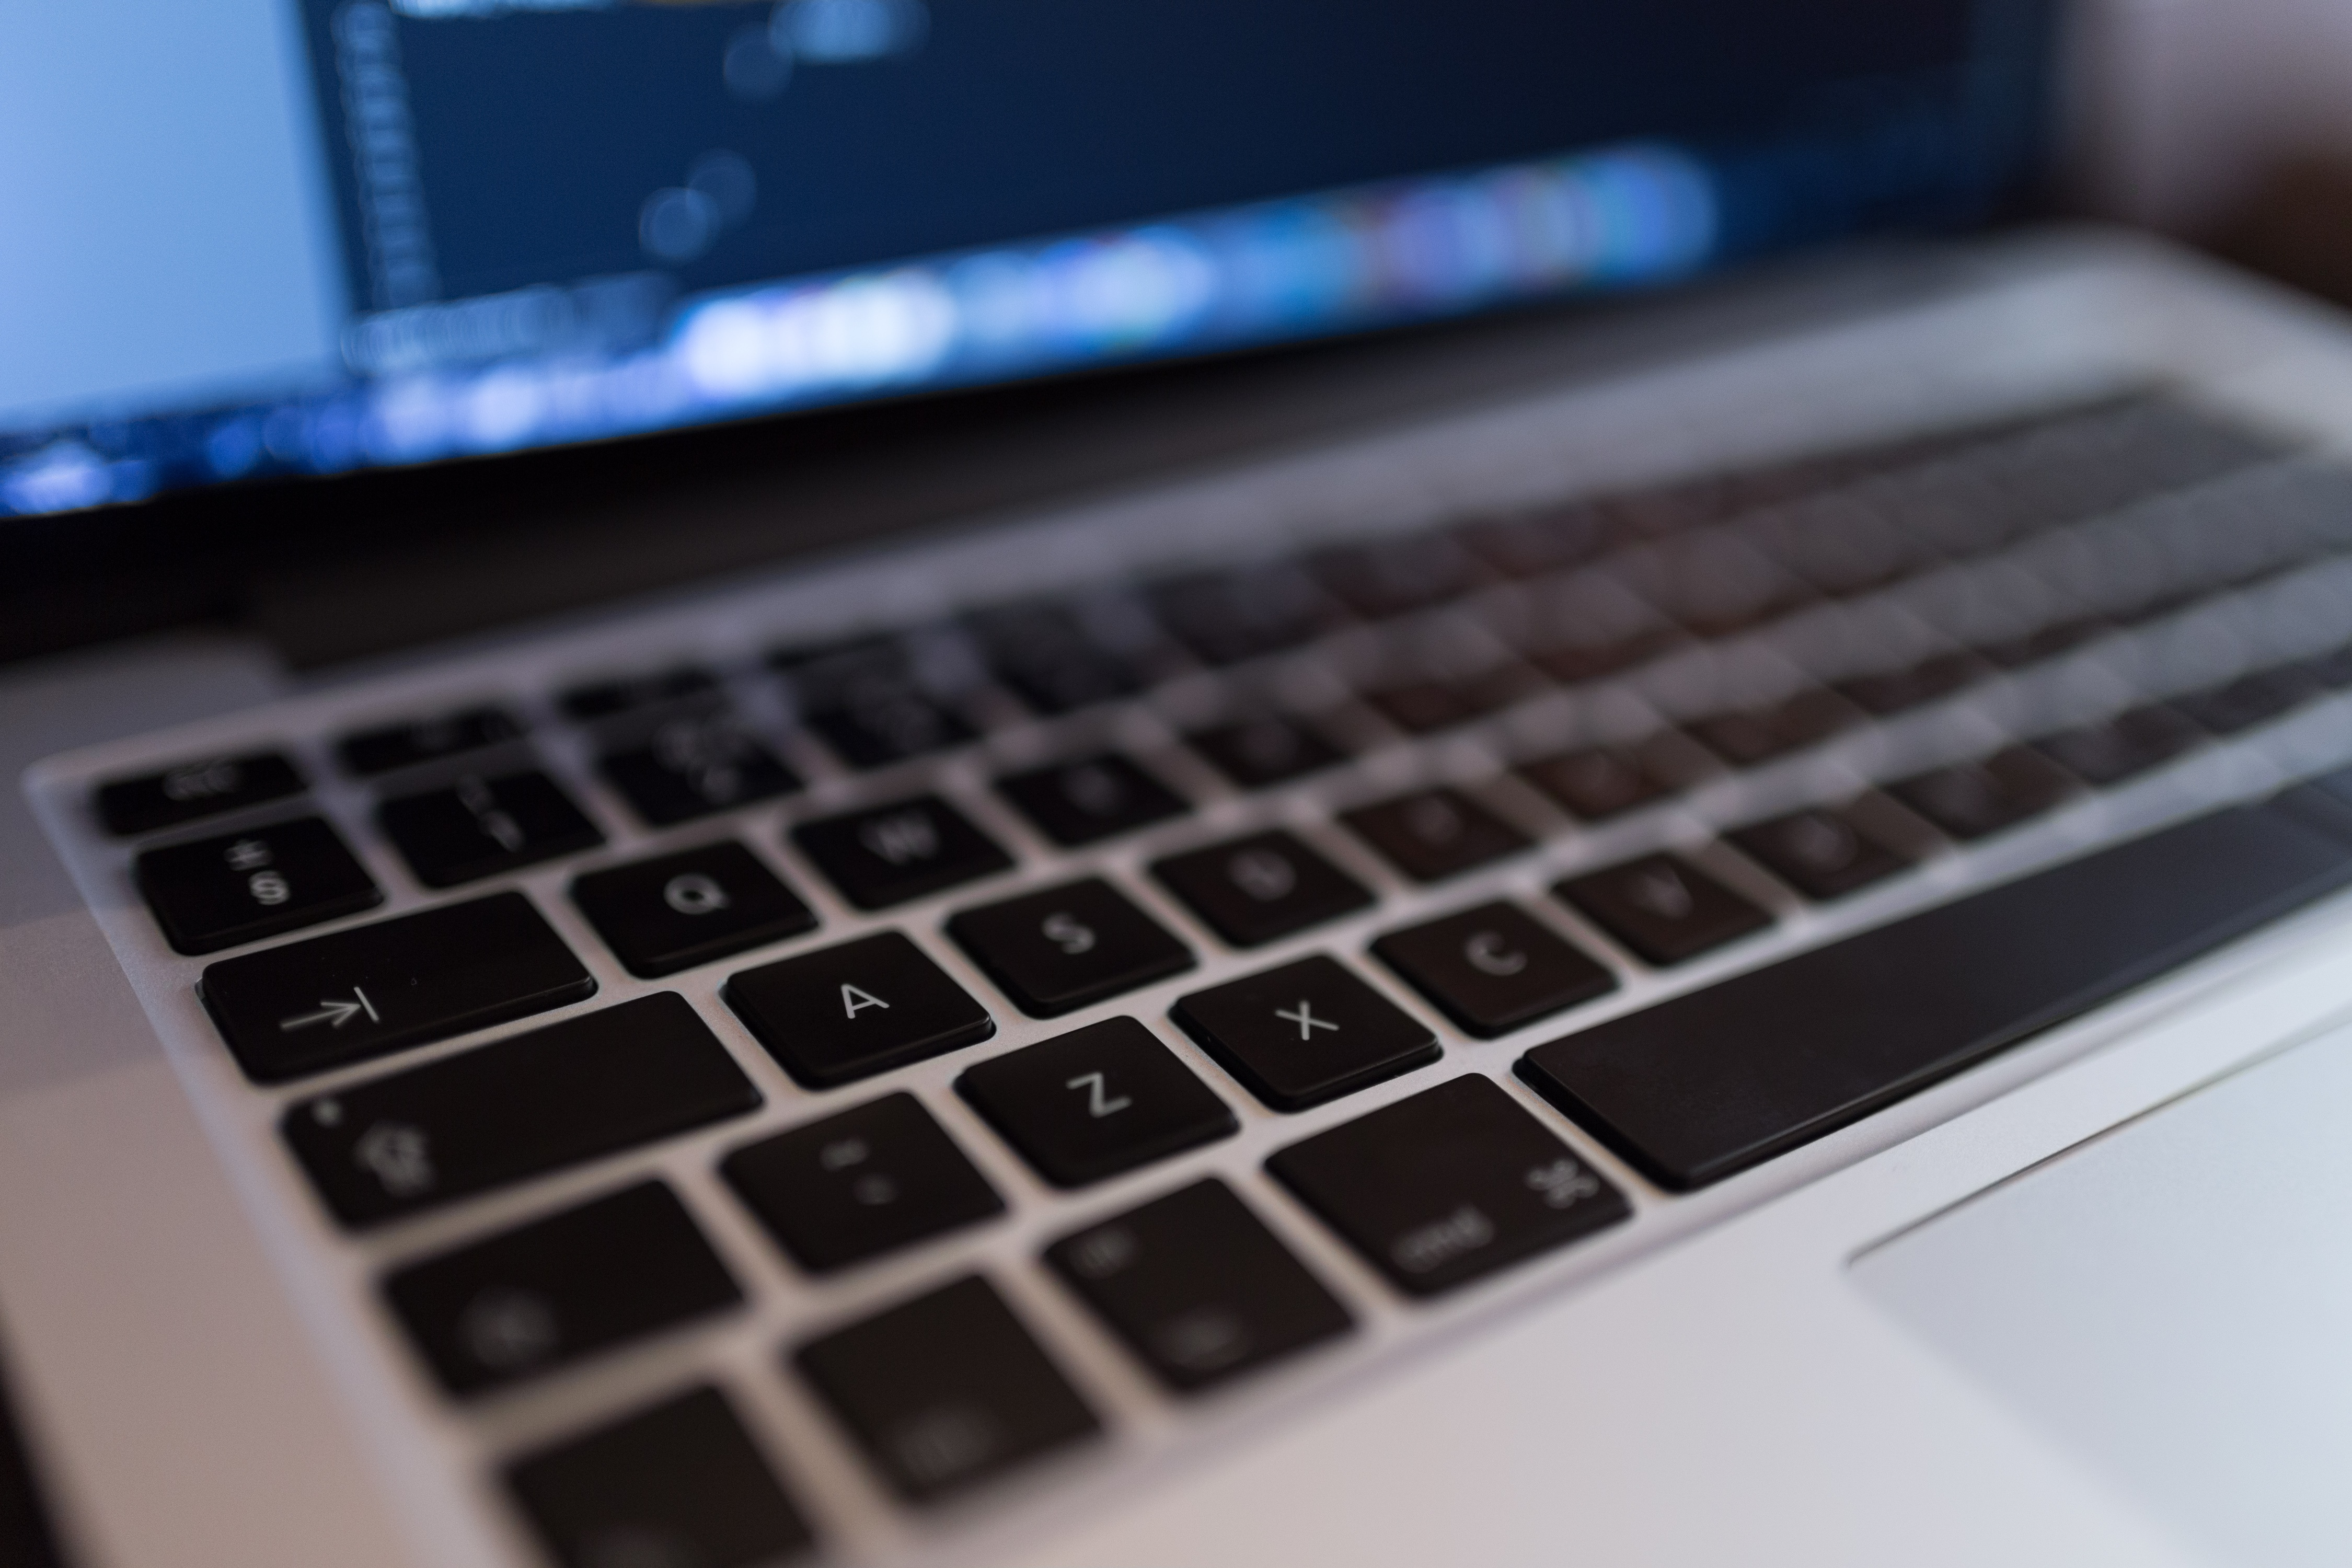
laptop, macbook, working, technology, business, coding, programming, multimedia, computer keyboard, personal computer, electronic device, computer hardware, musical keyboard, personal computer hardware, electronic keyboard